Resident Evil 2

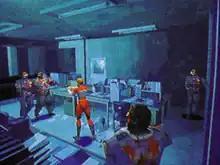
A young woman in a red and white racing suit is shooting at a pair of undead police officers, while two more enemies sneak up on her from behind. The office of the police station they are fighting in has sheets of paper scattered on the floor, and the whole scene features a bluish tint.

The first footage of "Resident Evil 2" was shown at the V Jump Festival '96 in July. This build, later dubbed "Resident Evil 1.5" by Mikami, differed drastically from the final version. Its plot followed the same basic outline and features a zombie outbreak in Raccoon City two months after the events of the first game. However, Umbrella had already been closed as a consequence of its illegal experiments.